Moda Center

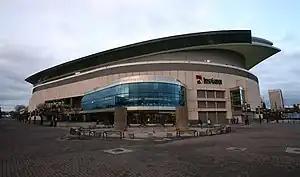
An exterior shot of the arena

The financing of the construction of the facility was widely hailed at the time as a good example of public-private partnership; most of the costs were borne by Allen and/or Allen-owned companies, rather than by taxpayers. The bulk of the $262 million construction costs were funded by a $155 million loan from a consortium of lenders led by pension fund TIAA-CREF. As Allen was unwilling to guarantee the loan with his personal finances, the lenders demanded an interest rate of 8.99%, with no opportunity for prepayment. Other major creditors included Prudential Insurance, and Farmers Insurance.